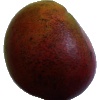
Label: Mango Red 1